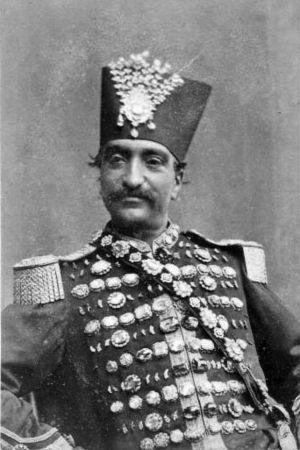
Cette liste présente les dirigeants de la Perse et de l'Iran.